SMS Charlotte

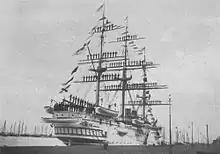
, c. 1902

On 22 April 1897, was reactivated for additional training duties. She took part in training exercises in the Baltic Sea before joining the main fleet to accompany now-Kaiser Wilhelm II's yacht, on a visit to Kronstadt, Russia, where he met Czar Nicholas II in early August. Later that month, took part in the annual fleet training exercises. She embarked on a cruise to Central America on 16 September. While in Charlotte Amalie in St. Thomas, met the corvette on 29 September; both ships were ordered to Port-au-Prince, Haiti, where a German national, Lüders, had been arrested and sent to prison. Since the Haitian government refused demands for his release from the German ambassador, the two corvettes were sent to secure Lüders's release, resulting in the Lüders affair.